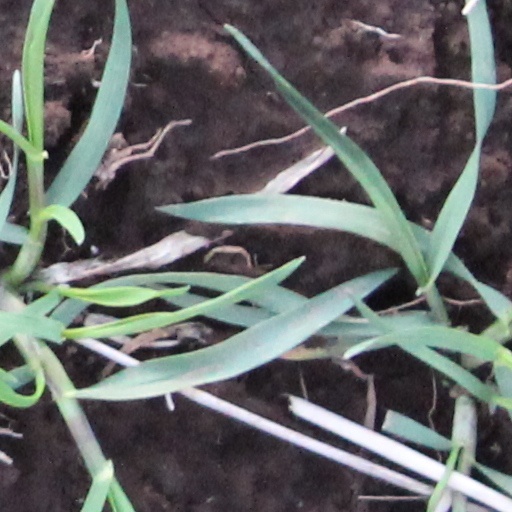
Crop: wheat